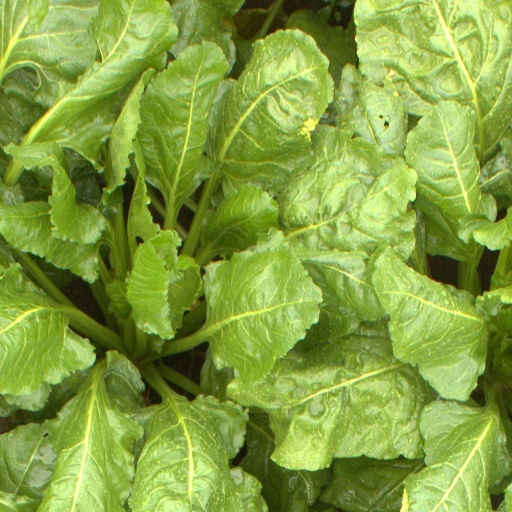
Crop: sugar beet